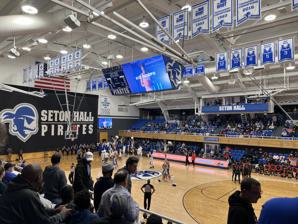
Building: Walsh Gymnasium
Country: United States of America
Year built: 1939
Multi-purpose arena in South Orange, New Jersey Walsh Gymnasium New Jersey’s Most Historic Gymnasium Walsh Gymnasium during a basketball game in December 2022 Location Seton Hall University South Orange, NJ 07079 Coordinates 40°44′30″N 74°14′42″W / 40.741690°N 74.244921°W / 40.741690; -74.244921 Public transit South Orange station : NJ Transit Morristown Line Gladstone Branch : Weekdays Only NJT Bus : 92 Owner Seton Hall University Operator Seton Hall University Capacity 1,316 (basketball) 1,100 (volleyball) Surface Hardwood Construction Broke ground 1939 Opened 1941 Renovated 2020-2021 Construction cost $600,000 ($13.1 million in 2023 dollars ) Architect Anthony J. DePace Tenants Seton Hall Pirates men's basketball (1941–1985; Occasional Non-Big East Games 1985-present) Seton Hall Pirates women's basketball (1973-present) Seton Hall Pirates women's volleyball Walsh Gymnasium is a multi-purpose arena in South Orange, New Jersey on the campus of Seton Hall University . The arena opened in 1941 and can seat 1,316 people. It was home to the Seton Hall Pirates men's basketball team before they moved to the Meadowlands in 1985 and then Prudential Center in 2007. Currently, the arena hosts the women's basketball and volleyball teams, but continues to host men's basketball for preseason exhibitions, postseason invitational games such as early rounds of the NIT , and occasionally a regular season non-conference game if there is a conflict with Prudential Center's event schedule. The building is part of the Richie Regan Recreation & Athletic Center, and, like the school's main library, is named for Rev. Thomas J. Walsh, fifth bishop of Newark and former President of the Board of Trustees. Walsh hosted a semifinal game of the ECAC Metro Region tournament , a National Collegiate Athletic Association (NCAA) Division I men's college basketball tournament organized by the Eastern College Athletic Conference (ECAC), in 1977 . The Pirates played two games in the 2012 NIT and three games in the 2024 NIT in Walsh. History Walsh Gymnasium was the first permanent basketball facility to be built on the Seton Hall campus. The architect was Anthony J. DePace . Construction began in 1939 as part of a project that would cost $600,000 (equivalent to $13.1 million in 2023) and was completed in the winter of 1941, when the men's basketball team played its first-ever game there. According to Alan Delozier in his book "Seton Hall Pirates: A Basketball History" Seton Hall University president Monsignor James F. Kelley based the Walsh Gymnasium concept on facilities found at St. Catherine's College and Yale University for their multipurpose dynamics. Walsh Gymnasium, October 2019 prior to 2021 renovations. When it opened in 1941, Walsh seated 3,200 and was one of the largest arenas in the northeast. The last major renovation, during Tommy Amaker’s coaching tenure in the late 1990s, replaced nearly an entire bank of balcony seating with offices. New Daktronics hanging scoreboard, October 2021 In 2020 Walsh Gymnasium received a significant facelift following the conclusion of the 2019-20 collegiate basketball season. Upgrades included: Complete replacement of the seating including the court level bleachers with chair-back seating; a new center-hung scoreboard, as well as two new video boards flanking the stage; new ceiling-mounted baskets which will replace the portable baskets; a new sound system; and a new hardwood court. Events Over the years, Walsh Gym has been host to countless events including post-season games, religious ceremonies, graduations and concerts featuring the likes of Bruce Springsteen. See also List of NCAA Division I basketball arenas References